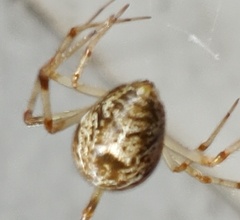
Species: Parasteatoda_tepidariorum